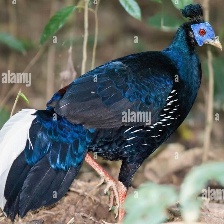
Species: CRESTED FIREBACK
Scientific name: LOPHURA IGNITA